Judy's Scary Little Christmas

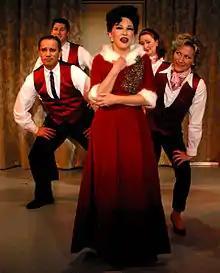
Connie Champagne as Judy Garland in "Judy's Scary Little Christmas"

Judy's Scary Little Christmas is an original musical written by James Webber and David Church, with music and lyrics by Joe Patrick Ward. It is a spoof on television variety shows of the 1950s, satirizing celebrities’ public images and private lives. The fictional story employs a metaphysical plot twist (as in the television series, "The Twilight Zone") and spiritual redemption through a ghost (as in Charles Dickens’ novel, "A Christmas Carol".) The show contains campy humor based on the sensationalized personal lives of the celebrities, with satirical references to pop culture and politics of the 1950s (including the Hollywood blacklist.)